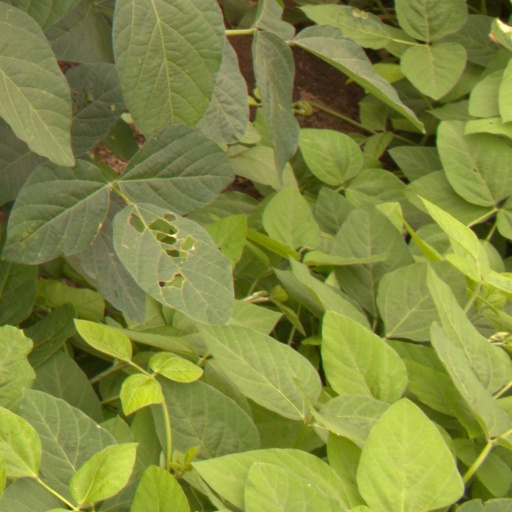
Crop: soybean